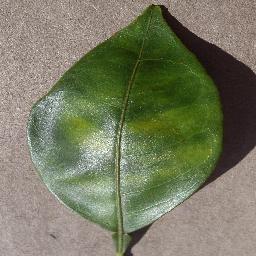
Label: Orange___Haunglongbing_(Citrus_greening)